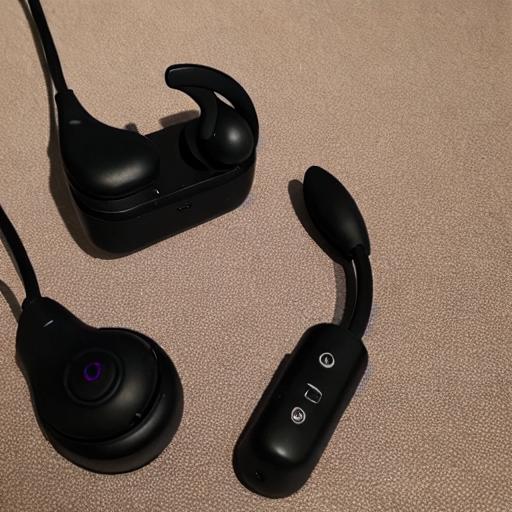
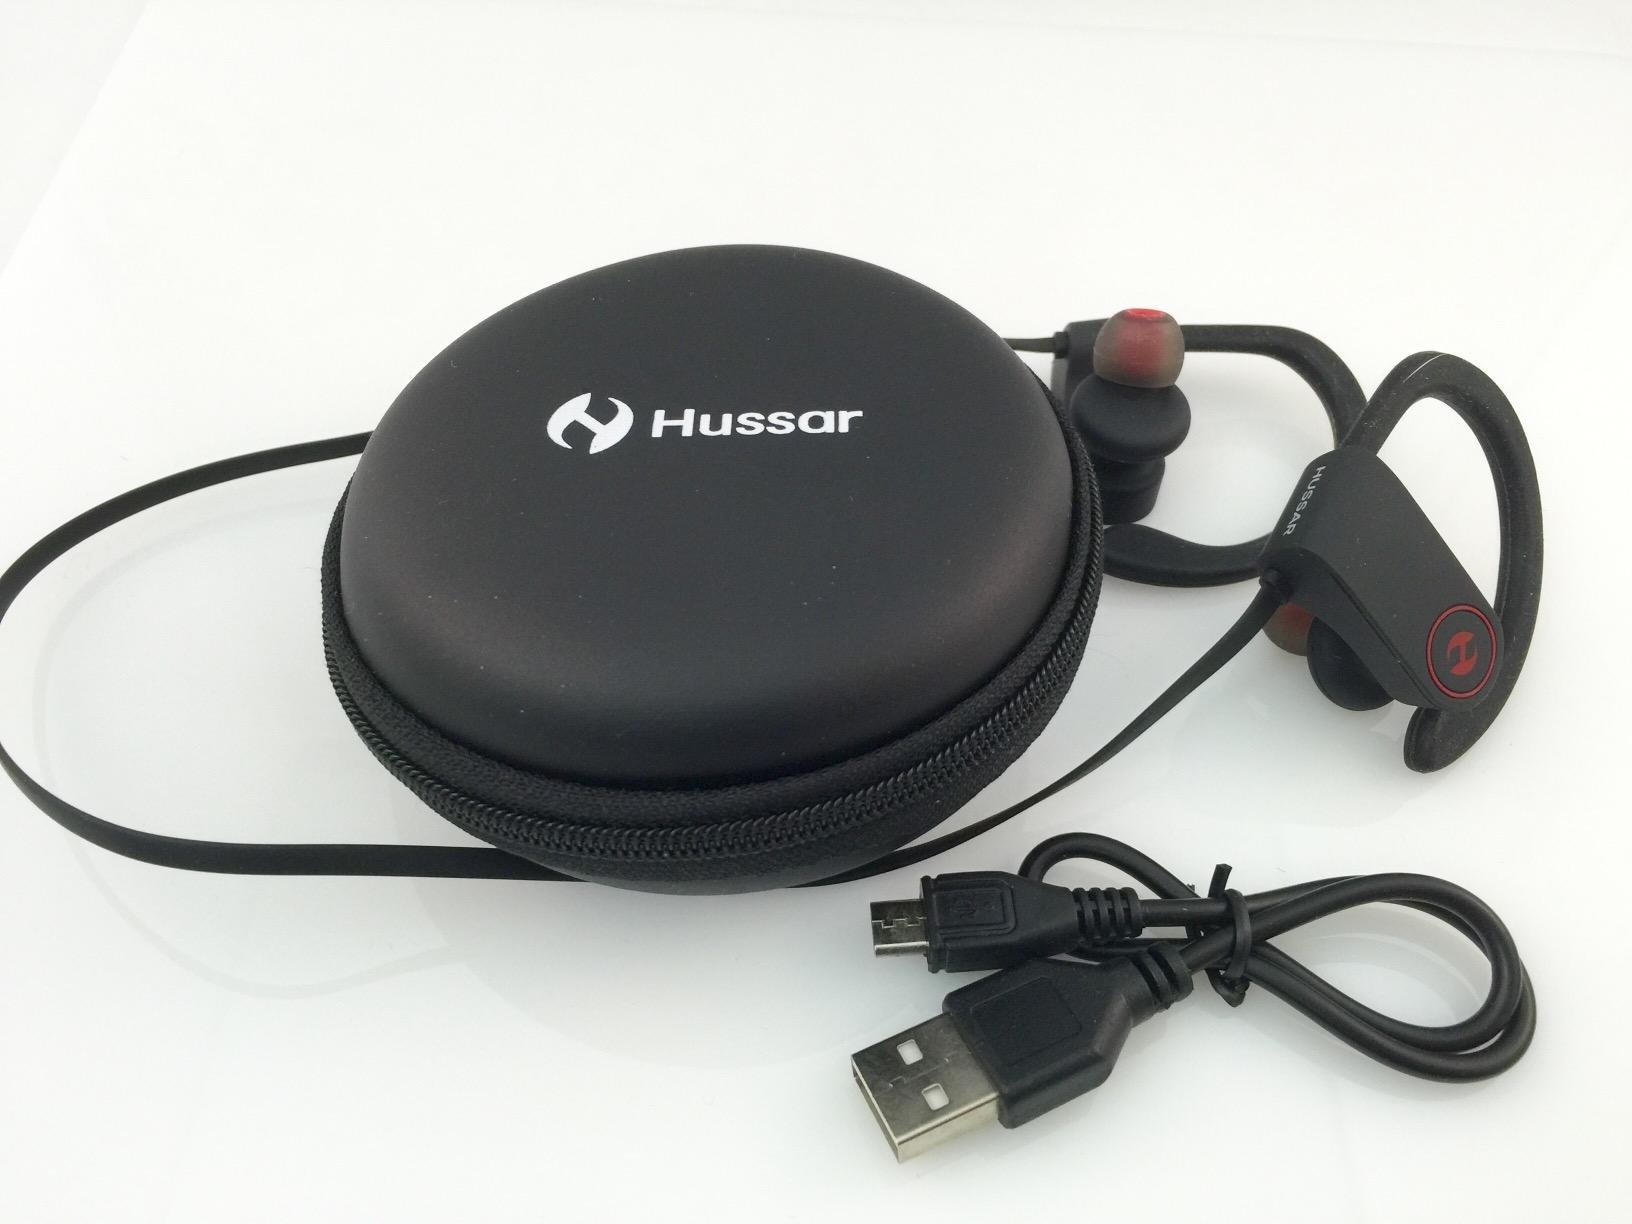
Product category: headphones
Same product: no